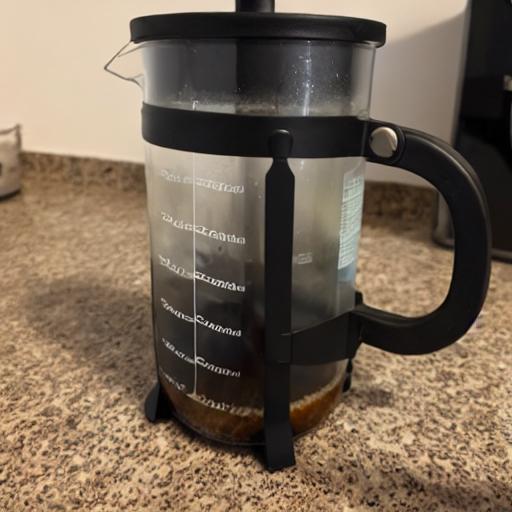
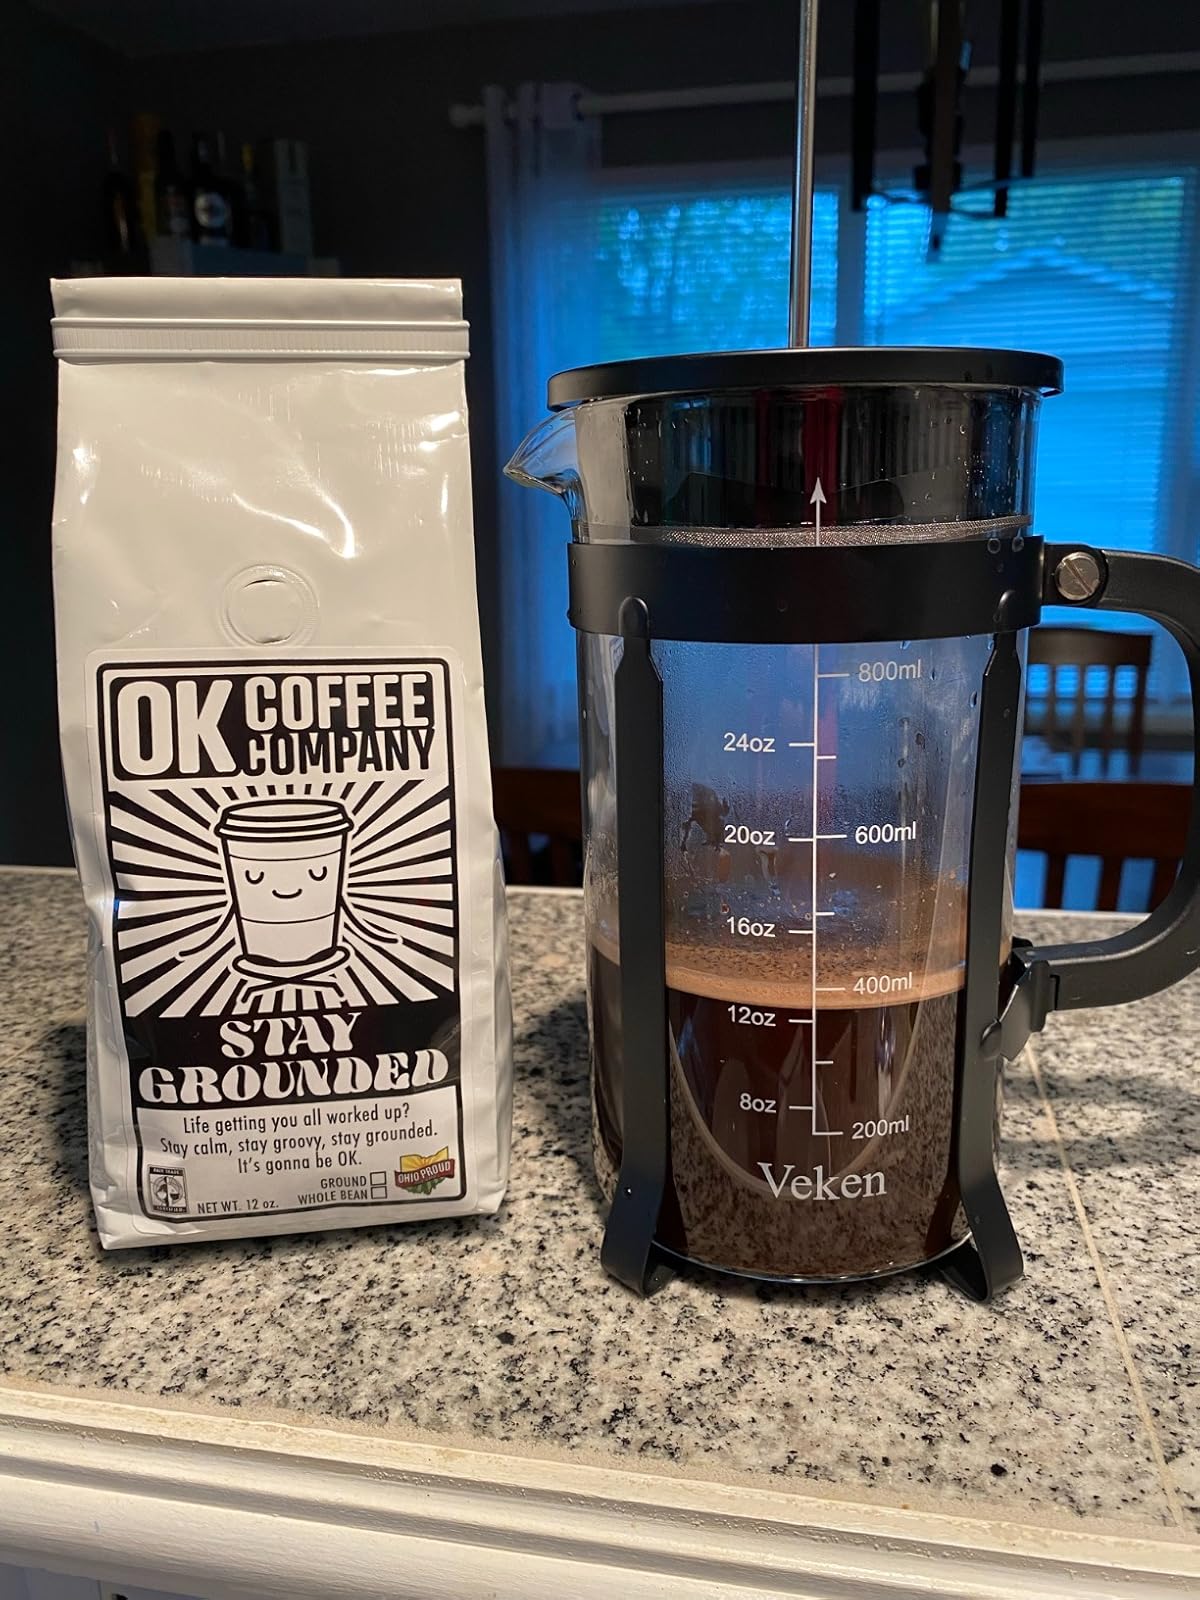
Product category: items_tea
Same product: no